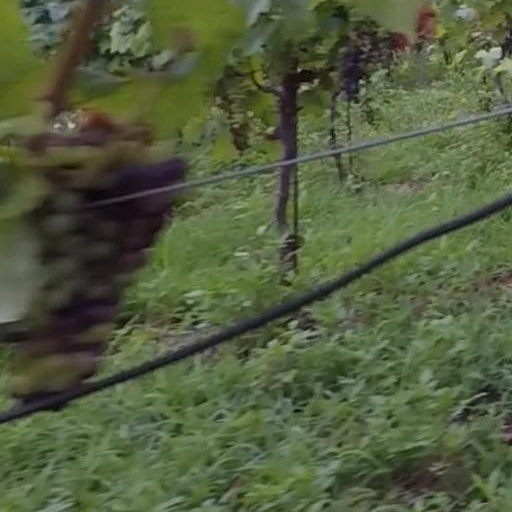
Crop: grape